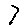
Label: 7